2009 European Grand Prix

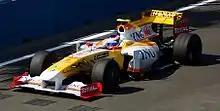
Romain Grosjean made his Formula One debut for Renault after the team's one-race ban following the Hungarian Grand Prix was overturned on appeal.

Brawn GP still lead the Constructor's Championship by 15.5 points from Red Bull Racing, with a further 58.5 points separating the latter from defending champions Ferrari. Ferrari had overtaken Toyota after Kimi Räikkönen has finished 2nd place in the previous race.